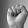
ASL letter: S